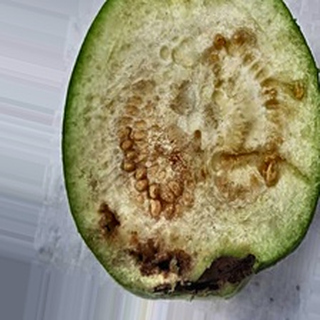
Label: guava_fruit_fly